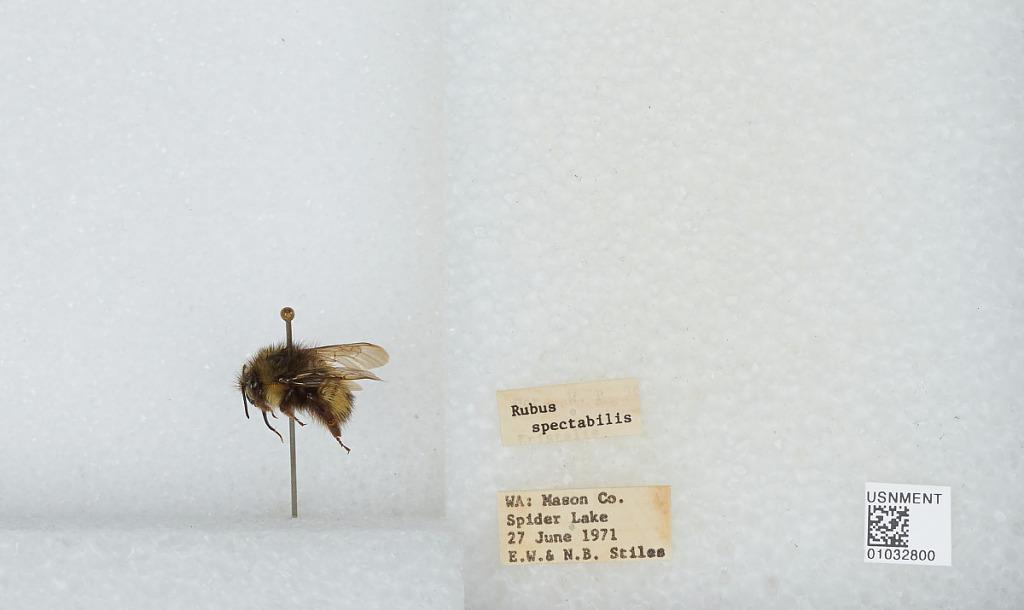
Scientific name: Bombus (Pyrobombus) sitkensis Nylander
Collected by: E. Stiles & N. Stiles
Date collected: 1971-6-27
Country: United States
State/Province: Washington
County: Mason
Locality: Spider Lake
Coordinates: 47.4075, -123.433